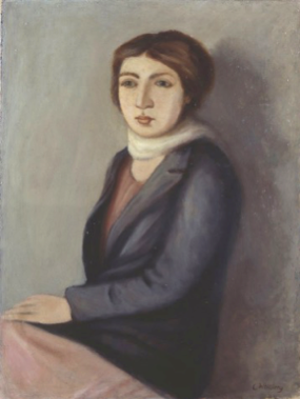
Tableau Femme en veste, de Léon Weissberg
Léon Weissberg est un peintre polonais, actif en France dans la première École de Paris, né à Przeworsk, le 18 janvier 1895.